Il Divo

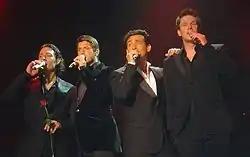
Il Divo in Kallang, concert in Singapore Indoor Stadium 18 January 2007

After the release of "Ancora", the group spent almost half their time as the bestselling act in Europe, building on the success they achieved with their debut self-titled album. Throughout the Christmas period in 2006, Il Divo held the top spot in the list of best-selling albums.